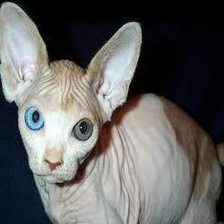
Species: cat
Breed: Sphynx